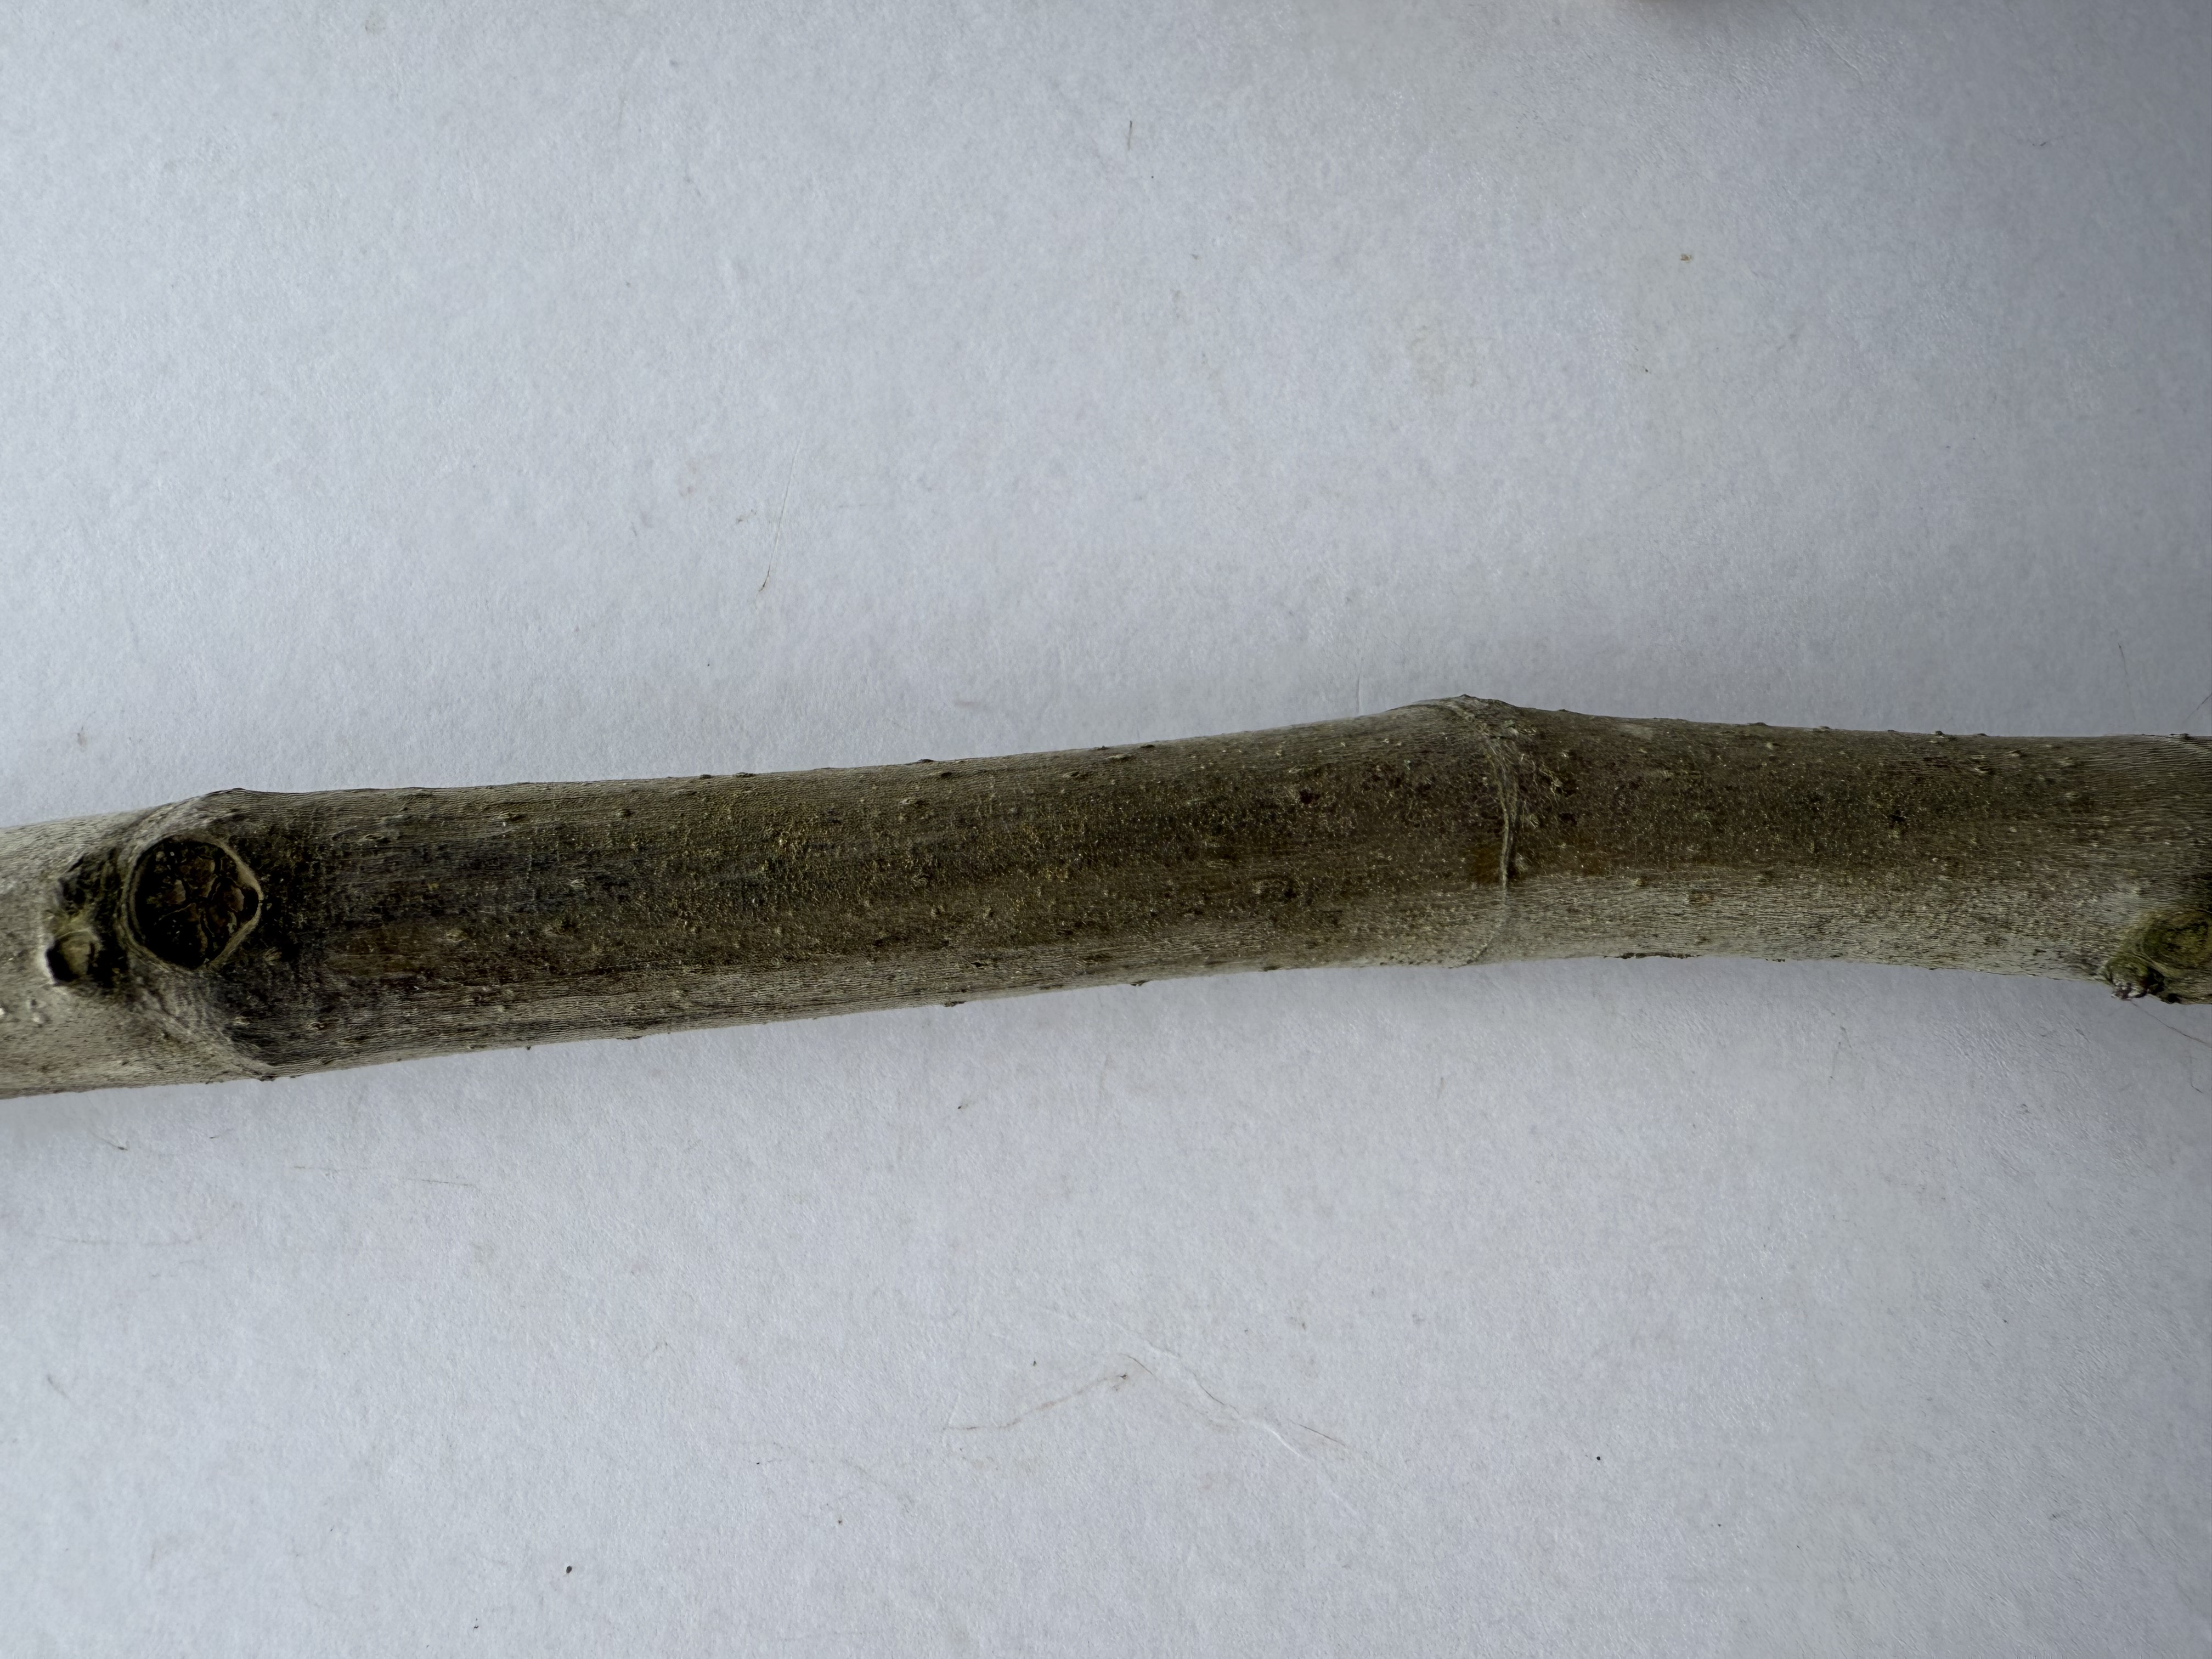
Variety: Black Fig